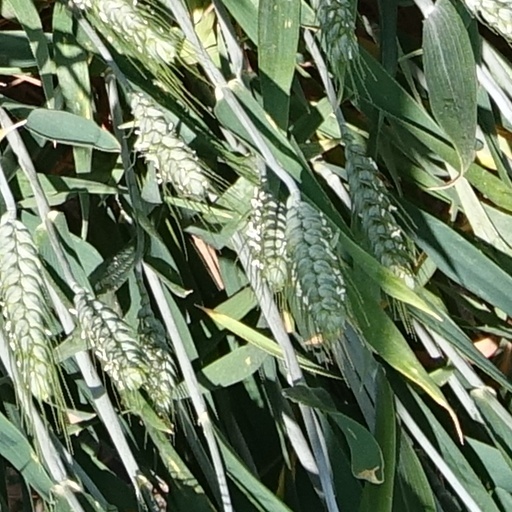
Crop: wheat